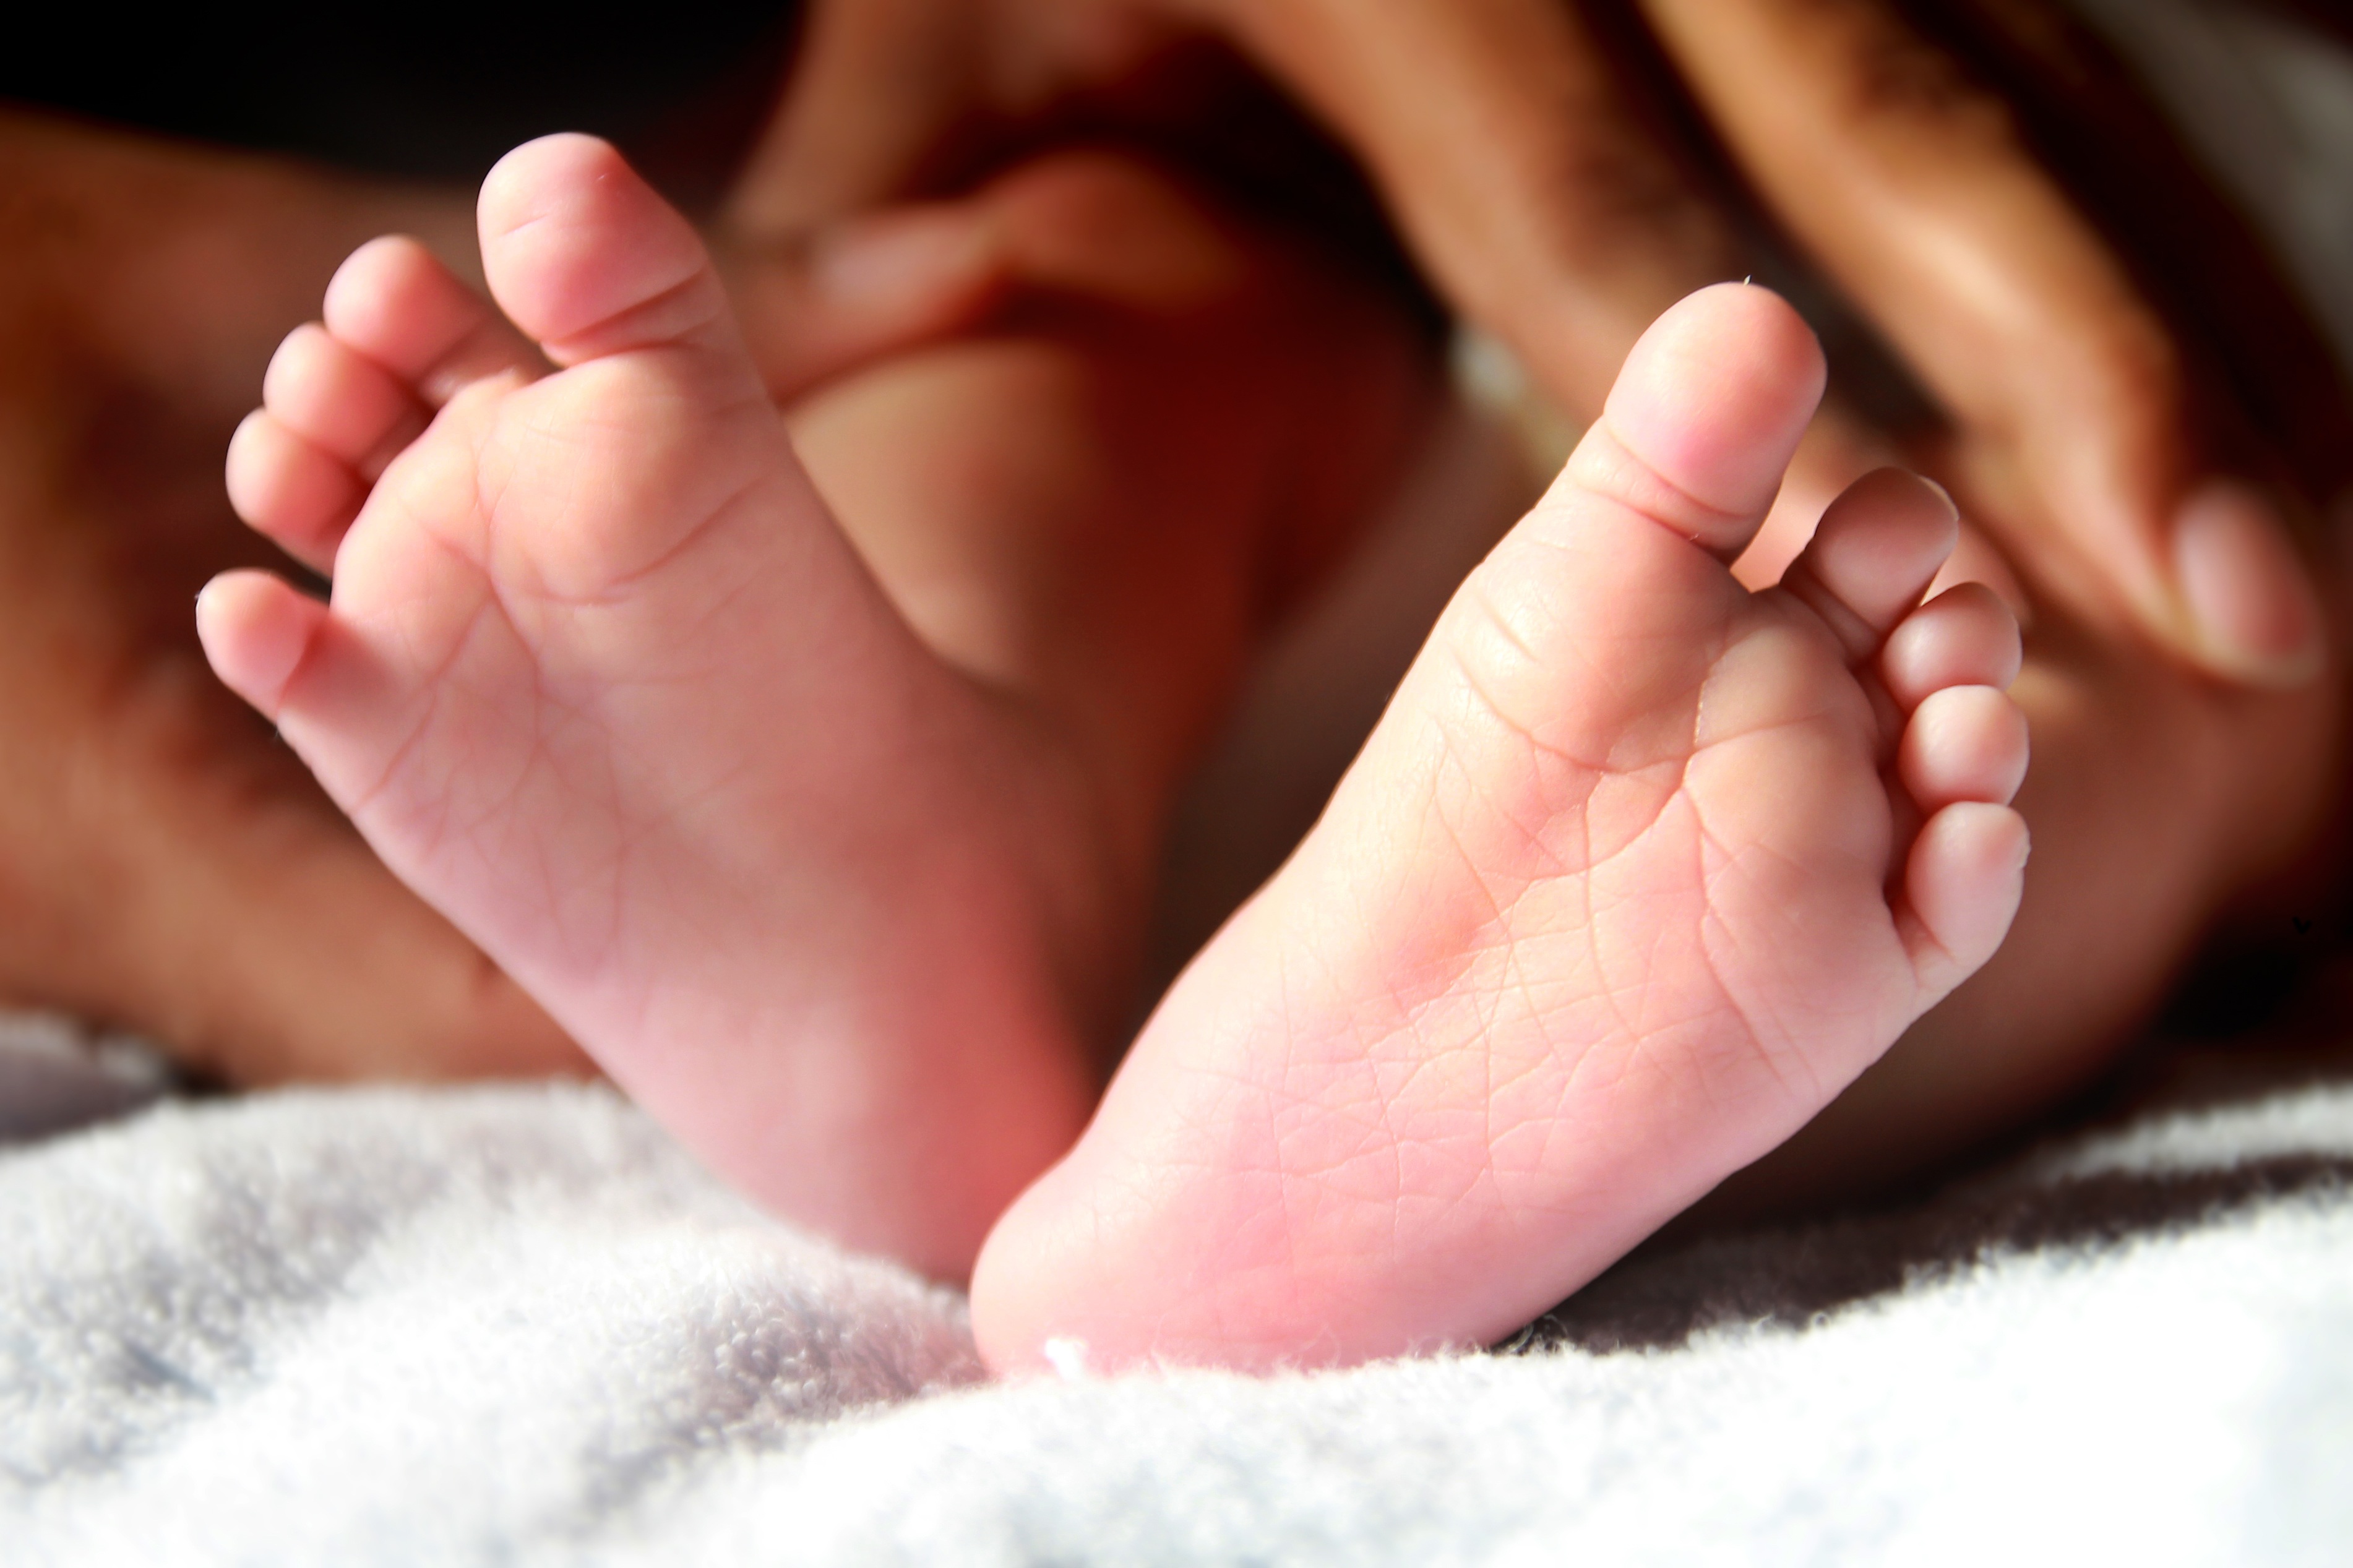
hand, kid, cute, leg, finger, foot, small, child, human, care, nail, baby, childhood, mouth, close up, human body, face, infant, newborn, innocence, little, skin, soft, body, toe, baby feet, sense